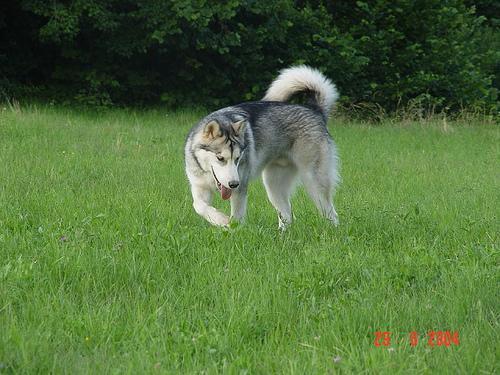
malamute